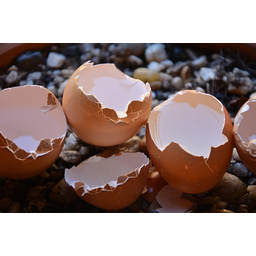
Label: trash